Aayatya Gharat Gharoba

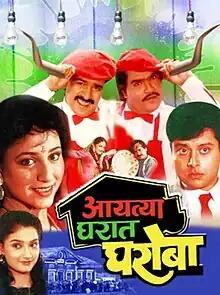
Poster

Aayatya Gharat Gharoba (translation: "Habitation In A Strange House") is a 1991 Indian Marathi-language musical comedy drama film directed and produced by Sachin Pilgaonkar. The film stars an ensemble cast of Ashok Saraf, Sachin Pilgaonkar, Supriya Pilgaonkar, Laxmikant Berde, Rajeshwari Sachdev (in her debut in Marathi cinema), Prashant Damle, and Kishori Shahane. The music was composed by Arun Paudwal. The film is loosely based on 1948 Hindi film "Pugree" which was remade in 1972 as "Dil Daulat Duniya".